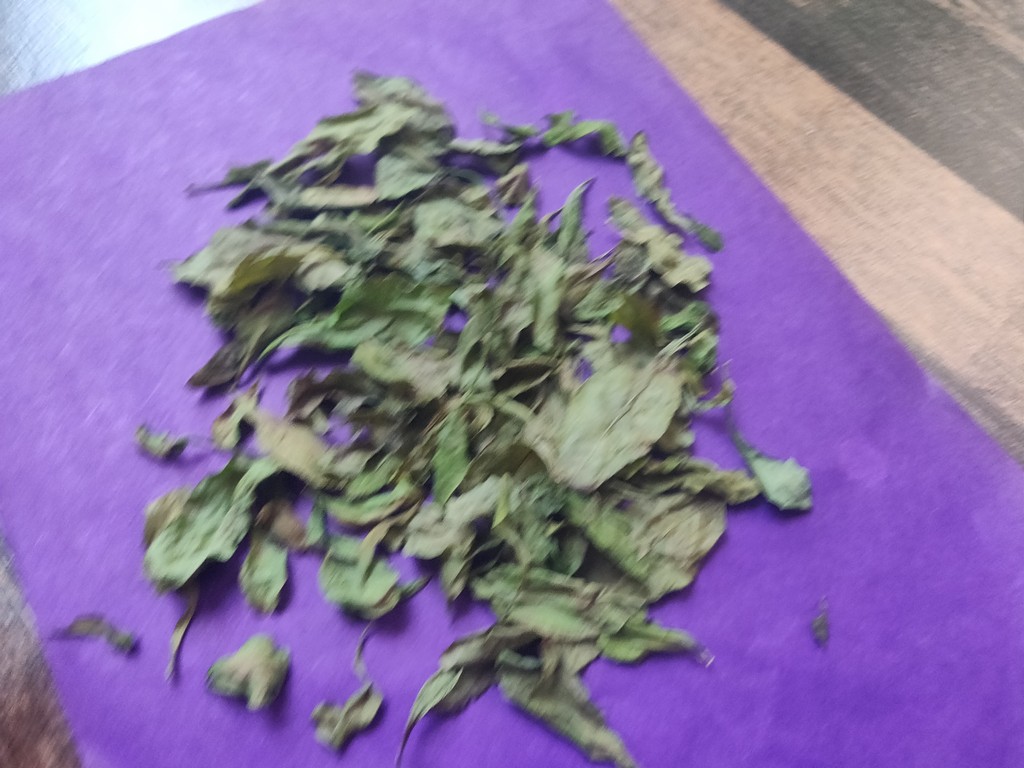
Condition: Dried
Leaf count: multiple
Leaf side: unknown